Nazan Saatci

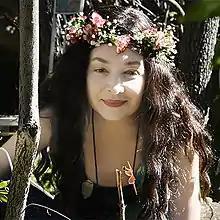

Nazan Saatci (born June 22, 1958) is a Turkish actress. She is known for her performances in "Tokatçi" (1983), "Ölümsüz" (1982), and "Hulchal" (1985). She was the second runner-up in Miss Asia Pacific beauty pageant in 1983.